Sport in Mexico

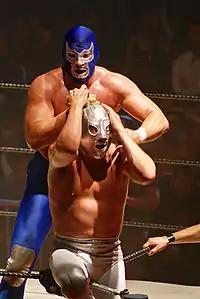
El Hijo del Santo vs. Blue Demon Jr.

The 400-meter event became popular when Ana Guevara became world champion in 2003. Raúl González set the world record in the 50-kilometres racewalk twice in 1978 (3:45:52 and 3:41:20). As of October 2011, it was still the North American record.